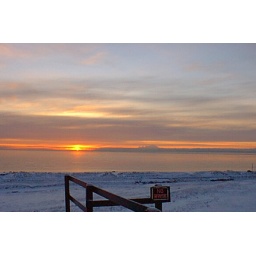
taken next to an apartment building in Old Towne Kenai - notice the No Trespassing sign